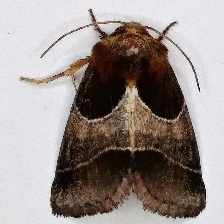
Species: ARCIGERA FLOWER MOTH